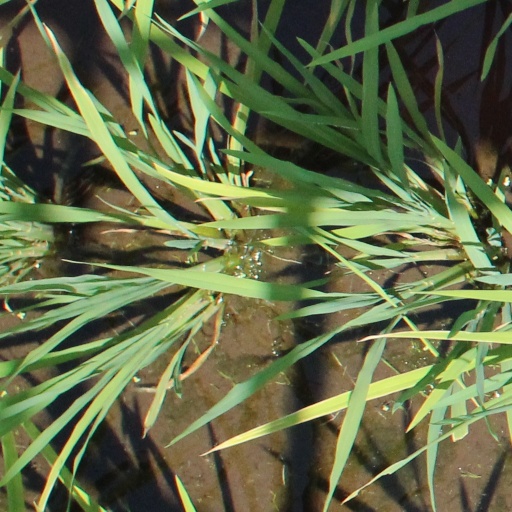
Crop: rice